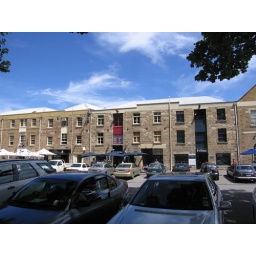
This is the old warehouse area in Hobart, which is now a water front area of housing, restaurants and retail.